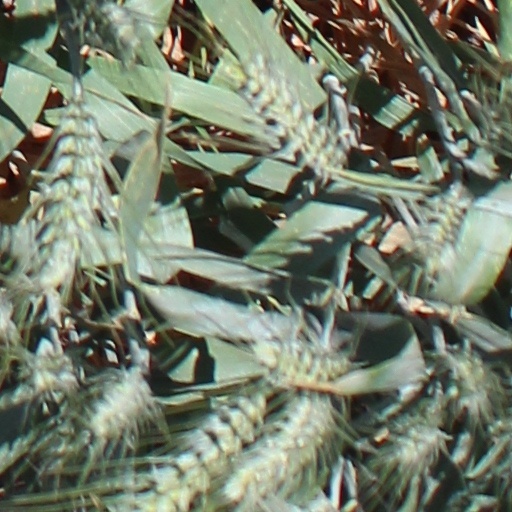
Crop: wheat